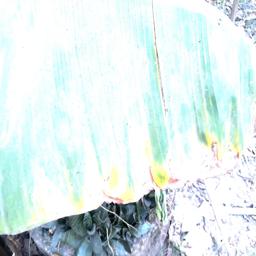
Label: POTASSIUM DEFICIENCY